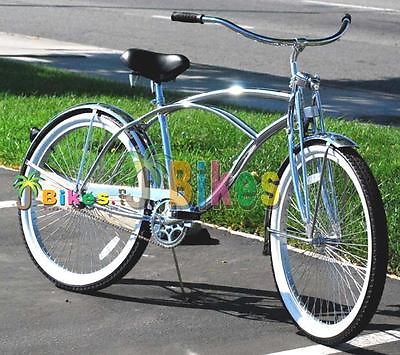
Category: bicycle